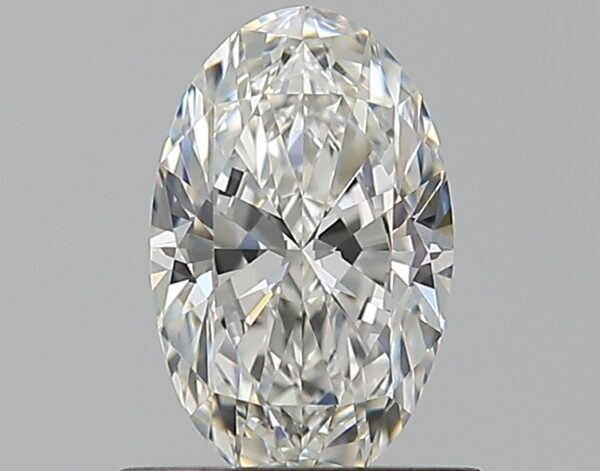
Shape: oval
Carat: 0.6
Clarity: VVS2
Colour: G
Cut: EX
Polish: VG
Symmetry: EX
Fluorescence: N
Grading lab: GIA
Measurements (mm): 7.28 x 4.55 x 2.76